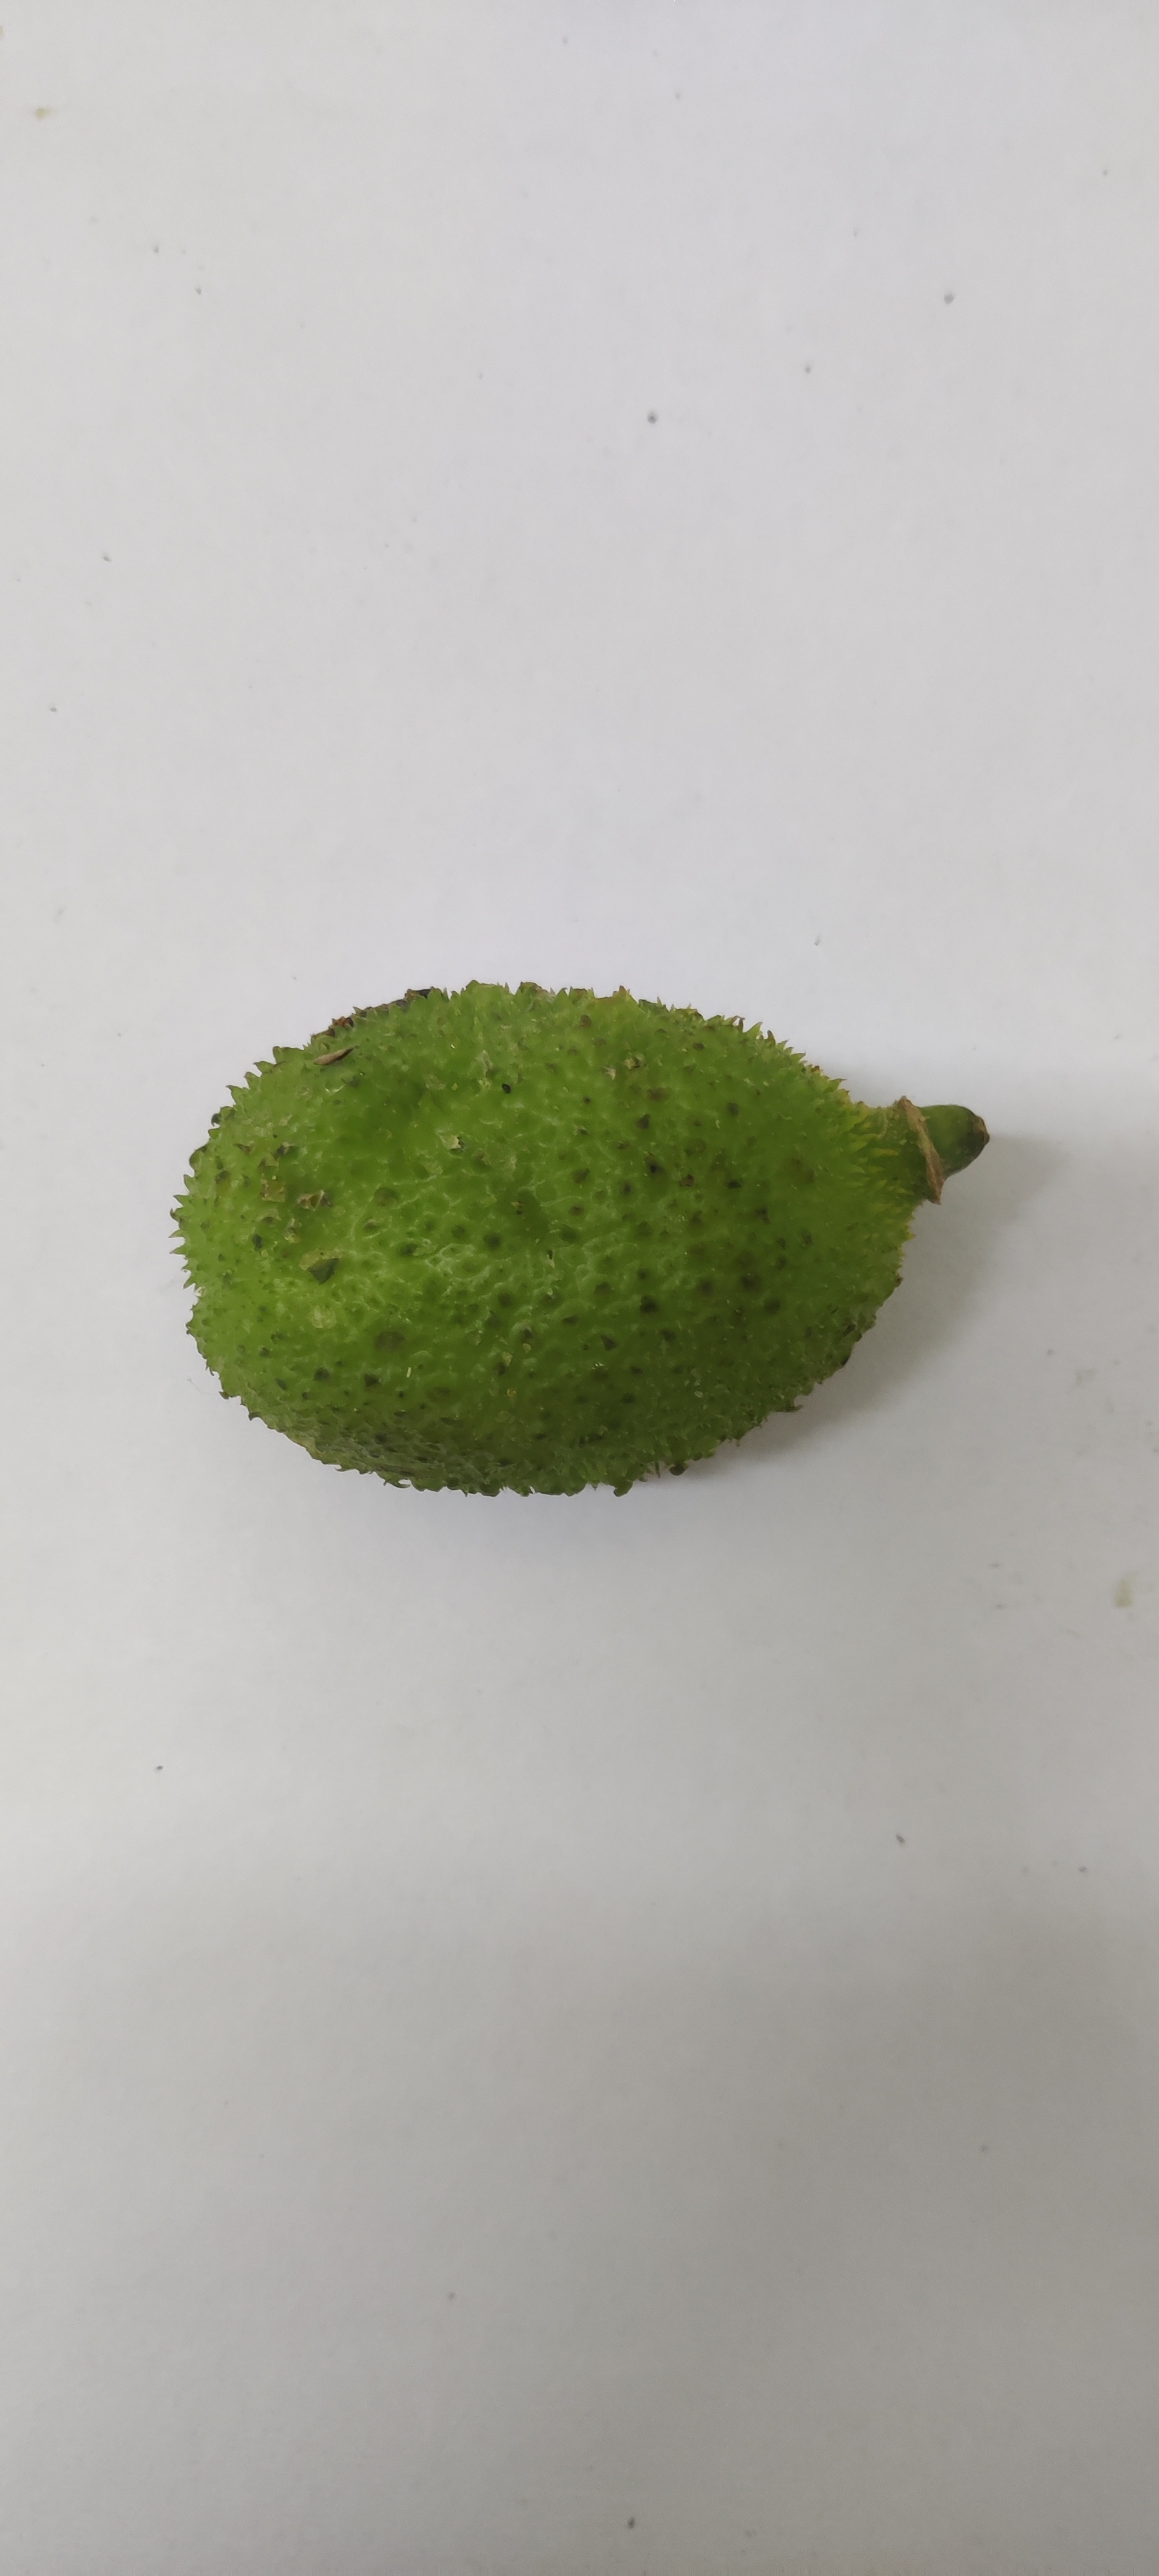
Crop: Spiny Gourd
Condition: Fresh